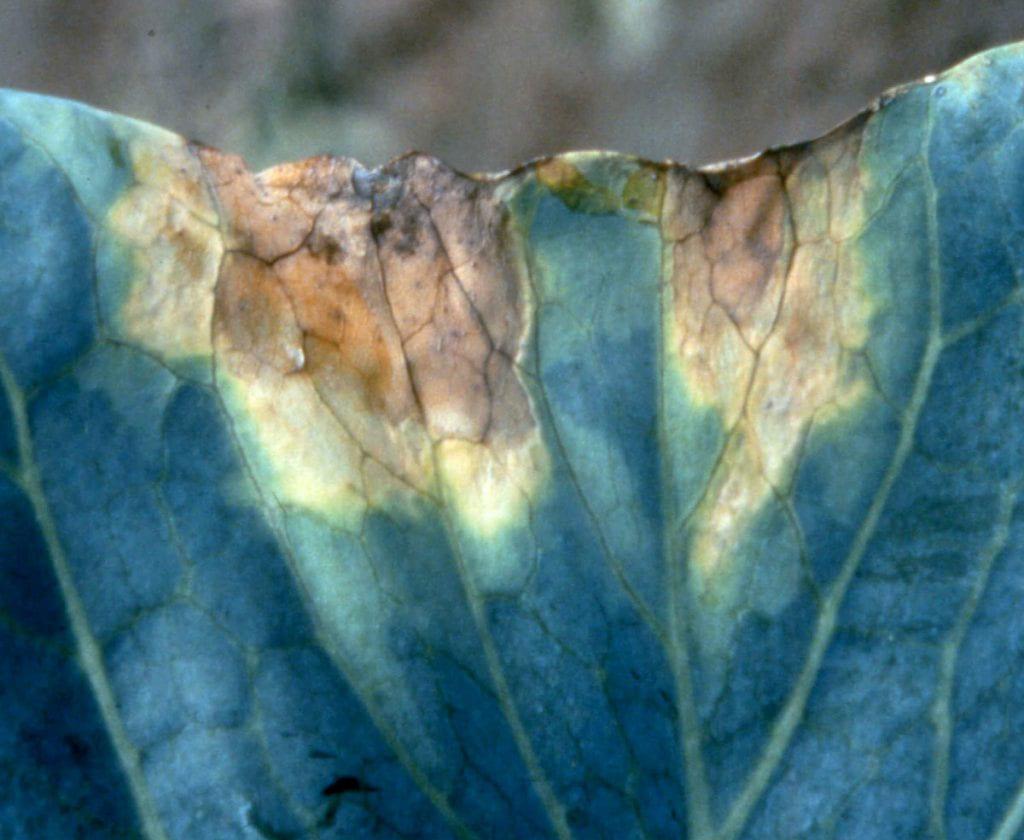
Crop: unknown
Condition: cabbage_cabbage_black_rot